Antichrist (film)

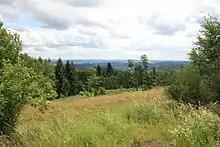
The forests of Rhein-Sieg-Kreis in Germany stood in for mountainous regions in Washington state, U.S., where the film is set.

Filming took 40 days to finish, from 20 August to the end of September 2008. The film was shot in the German state of North Rhine-Westphalia. Locations were used in Rhein-Sieg-Kreis, part of the Cologne region (including rural areas in Nutscheid) and Wuppertal. It was the first film by von Trier to be entirely filmed in Germany. The fictional setting of the film, however is, near Seattle, USA. The film was shot on digital video, primarily using Red One cameras in 4K resolution. The slow-motion sequences were shot with a Phantom V4 in 1,000 frames per second. Filming techniques involved dollys, hand-held camerawork and computer-programmed "motion control", of which the team had previous experience from Von Trier's 2006 film "The Boss of It All". One shot, where the couple is having sex under a tree, was particularly difficult since the camera would switch from being hand-held to motion controlled in the middle of the take.